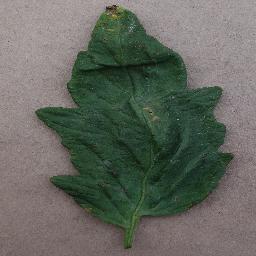
Label: Tomato___Bacterial_spot